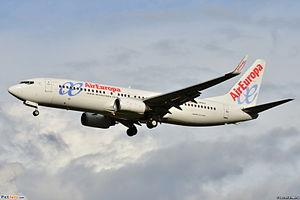
Air Europa Líneas Aéreas, S.A.U. est une compagnie aérienne espagnole, fondée en 1986. Précédemment appelée Air España, S.A., ce fut la première compagnie espagnole privée à effectuer des vols réguliers.